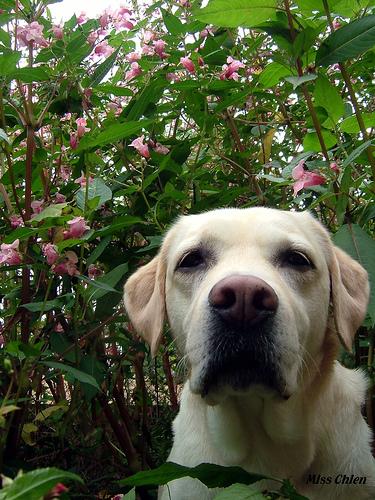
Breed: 3580-n000122-Labrador_retriever